149th Fighter Squadron

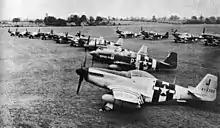
352d Fighter Group P-51s

The squadron flew its first combat mission on 9 September 1943. It concentrated on flying escort missions for VIII Bomber Command heavy bombers participating in the strategic bombing campaign against Germany. From 20 February to 25 February 1945, it flew cover for bombers involved in the Big Week campaign against the German aircraft manufacturing industry.